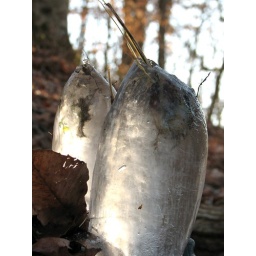
ice towers grow under rock overhangs, when they have a blade of grass to form on